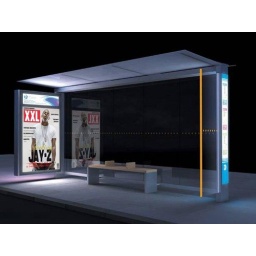
My magazine cover in context a bus stop light box ad space.